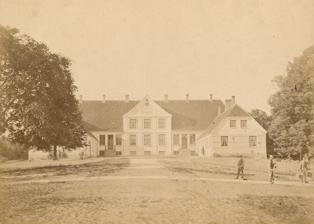
Building: Tybjerggaard
Country: Denmark
Year built: 1763
Manor house and estate in Denmark Tybjerggaard Tybjerggaard in the late 19th century General information Architectural style Rococo Location Tybjergvej 20 4160 Herlufmagle Country Denmark Coordinates 55°20′53.88″N 11°48′27″E / 55.3483000°N 11.80750°E / 55.3483000; 11.80750 Completed 1763 Tybjerggaard is a manor house and estate in the parish of Tybjerg, Næstved Municipality , approximately 80 km southwest of Copenhagen , Denmark . The Rococo -style main building was built for Tyge Rothe in 1653. It was listed on the Danish registry of protected buildings and places in 1918. The estate covers 475 hectares of land. History Early history Its history of the estate dates back to the 13th century. The first known owner of the estate is Margrethe Jensdatter Sjællandsfar som. She is mentioned as the owner in 1235.  It is likely that she had inherited the estate from her father Jens Sjællandsfar. Basse and Godov Tybjerggaard was later acquired by Peder Basse. His grandson Steen Basse died in 1448 as the last male member of the Basse family. His sister Sophie Basse, was married to Peder Godov. Steen Basse left Tybjerggaard to the brother-in-law on condition that they would name a son after him. Tybjerggaard remained in the Godov family until 1485. Changing owners Over the next centuries, its ownership was generally shared between multiple owners. This came to an end when Jacob Andersen Bjørn in the 1490s married Margrete Poulsdatter. Bjørn was also the owner of Voergaard and Støvringgaard but died shortly after the wedding. After his death Margrethe managed the estates for many years, but she lived mostly at Støvringgård. Their son Anders died unmarried in 1536. The daughter Dorte Bjørn was married twice—first time to Christopher Hak of Egholm and second time to Oluf Glob of Vellumgård—but there were no children in either marriage After her death in circa 1562 the estate went to her cousin Anne Bjørnsdatter's children. The cousin was married to Niels Kaas . Tybjerggaard went to their son Bjørn Kaas while his brothers, Niels and Erik Kaas, inherited Støvringgård. Bjørn Kaas was also the owner of Staarupgård  and lensmann of Vordingborg Castle . His son, Gabriel Kaas, ceded Tybjerggaard to Frederik Quitzow in exchange for other property in 1596. Quitzow  had no children either and Tybjerggaard was therefore passed on to his wife's niece, Pernille Banner, who was married to  Esge Krafse. Pernille Banner's eldest son, Erik Banner, had bought out his four brothers after their mother's death. In 1672, Tybjerggaard was acquired by Ulrik Frederik Gyldenløve . A few years later he sold it to Peter Brandt who in turn sold it to the Crown. Christian V granted Tybjerggaard to Adam Levin Knuth . In 1689, he sold it back to the crown. It was then ceded to Margrete Wilders as payment of an old debt to her late husband, the  merchant rederik Werdelmann (died 1687). She died on the estate in 1709. She left it to her niece, Margrete von Heinen, whose husband, Willum Braem. an infantry lieutenant, died in Austria in October that same year. She later married Georg Lepel. After her death in 1717, he converted the main building into a hospital for blind and invalids of the parish. In 1824, Lepel sold Tybjerggaard to  Frederik von Maase. His widow, Conradine Sophie Rostgaard,  sold the estate to Peder West in 1735. . Tyge Rothe Thyge Rothe In 1763, Tybjerggaard was acquired by Tyge Rothe. He had become wealthy through his recent marriage to Karen Bjørn, the only child of the late merchant and shipyard-owner Andreas Bjørn . He gave up his position in the Colonial Administration Authority (Generaltoldkammeret) to concentrate on managing the estate. Four of Rothe's six children were born at Tybjerggaard. Among these were the later Governor General of the Danish West Indies Carl Adolph Rothe and civil servant and Supreme Court justice Christian Hjørn Rothe. Johann Friedrich Struensee appointed him as head of the new Finanskollegium's  Department of Agriculture in 1771 but it was dissolved after Struense's fall from power and instead appointed as Country Governor in Segeberg . After nine months he was also dismissed from this post. He then settled on the Tubjerggaard estate and committed the rest of his life to his writings. He introduced many improvements in the management of the estate and started the implementation of the new agricultural reforms. His son, Andreas Bjørn Rothe, sold Tybjerggaard. Neergaard and Steinmann families August Schiøtt : Frederik, Steinmann In 1804, Tybjerggaard was acquired by Jacob Neergaard. He was the sixth child of Johan Thomas de Neergaard, the owner of Ringsted Abbey , Merløsegaard and Kærup, who had been ennobled under the name de Neergaard in 1780. His wife, Sophie Magdalene Dinesen[1], was a daughter of Anders Ninesen at Gyldenholm Manor . Tybjerggaard in 1870 Jacob de Neergaard died in 1833. In 1835, his widow brought Tybjerggaard into her second marriage with Peter Frederik Steinmann, who had previously been married to her late husband's younger sister  Johanne (Hanne) de Neergaard (1792-1824). Peter Frederik Steinmann's son by his first wife, who was also named Peter Frederik Steinmann, inherited Tybjerggaard in 1866. He was also a military officer and had served in the Second Schleswig War . In 1874–75, he briefly served as Minister of War in the Cabinet of Fonnesbech. He gad been married to Anne Elisabeth Johanne Schulin, Comtesse of Frederiksdal , but she had already died in 1947. Steinmann survived her by 47 years. Their son, again named  Peter Frederik Steinmann, succeeded his father on the estate in 1894. His widow, Marie, a daughter of the naval officer, politician and editor Johan Cornelius Tuxen , lived on the estate until her death in 1952 Architecture The Rococo -style main building was built for Tyge Rothe in 1763. It is a single-storey, three-winged complex. The main wing features a higher median risalit topped by a triangular pediment on both sides of the building. The east wing incorporates elements from an older building, probably Margrethe Wilders' main wing from the 1690s. The vaulted cellar dates from the 15th century. The oldest of the farm buildings date from 1877. Others were added in 1917, 1927, 1958 in 1993. Today The current owner is Bent Jeppesen. The estate covers 475 hectares of land. Tybjerggaard-Fuglsang, one of the largest pig breeders in Denmark, is headquartered on the estate. It operates a number of production sites on Zealand and breeds  Landrace, Yorkshire and Duroc pigs . List of owners ( -1325) Jens Sjællandsfar (1325) Margrete Jensdatter, gift Eberstein (1372) Gertrud (1374) Peder Ludvigsen Eberstein (1382-1388) Peder Basse (1388- ) Tyge Basse ( -1448) Steen Basse (1448- ) Peder Olufsen Godov (1456-1463) Anders Pedersen Godov (1456- ) Oluf Pedersen Godov ( -1485) Steen Andersen Godov (1471) Christopher Jensen ( - ) Jes Andersen (1488) Poul Henriksen ( -1525) J. Andersen Bjørn ( -1515) Oluf Pedersen (1525- ) Margrete Poulsdatter, gift Pedersen ( - ) Dorte Bjørn, gift 1) Hack, 2) Glob ( -1558) Oluf Glob (1558-1578) Dorte Bjørn, gift 1) Hack, 2) Glob (1578-1581) Bjørn Kaas (1581-1596) Gabriel Kaas (1596- ) Frederik Quitzow ( -1627) Esge Krafse (1627-1655) Pernille Andersdatter Banner, gift Krafse (1655-1656) Niels Banner (1655-1656) Preben Banner (1655-1656) Eiler Banner (1655-1656) Evert Banner (1655-1672) Erik Banner (1672-1678) Ulrik Frederik Gyldenløve (1678) Kronen (1678-1689) Adam Levin Knuth (1689) Kronen (1689-1708) Margrethe Wilders, gift Werdelmann (1708-1709) Wilhelm Braem (1709-1712) Margrethe von Heinen, gift 1) Braem, 2) Lepel (1712-1724) Georg Frederik Lepel (1724-1728) Frederik Masius von d. Maase (1728-1735) Conradine Sophie Rostgaard, gift 1) Maase, 2) Bruun (1735-1763) Peder West (1763-1792) Tyge Rothe (1792-1795) Andreas Bjørn Rothe (1795) Tycho Bræstrup (1795-1798) Henrik Gregorius Lund (1798-1804) Christopher Schøller Bülow (1804-1833) Jacob Neergaard (1833- ) Sophie Magdalene Dinesen, gift 1) Neergaard, 2) Steinmann ( -1854) Peter Frederik Steinmann (1854-1866) Sophie Magdalene Dinesen, gift 1) Neergaard, 2) Steinmann (1866-1894) Peter Frederik Steinmann (1894-1910) Peter Frederik Steinmann (1910-1957) Det Steinmannske Legat (1957-2004) Herlufsholm Skole og Gods (2003–present) Bent Jeppesen References